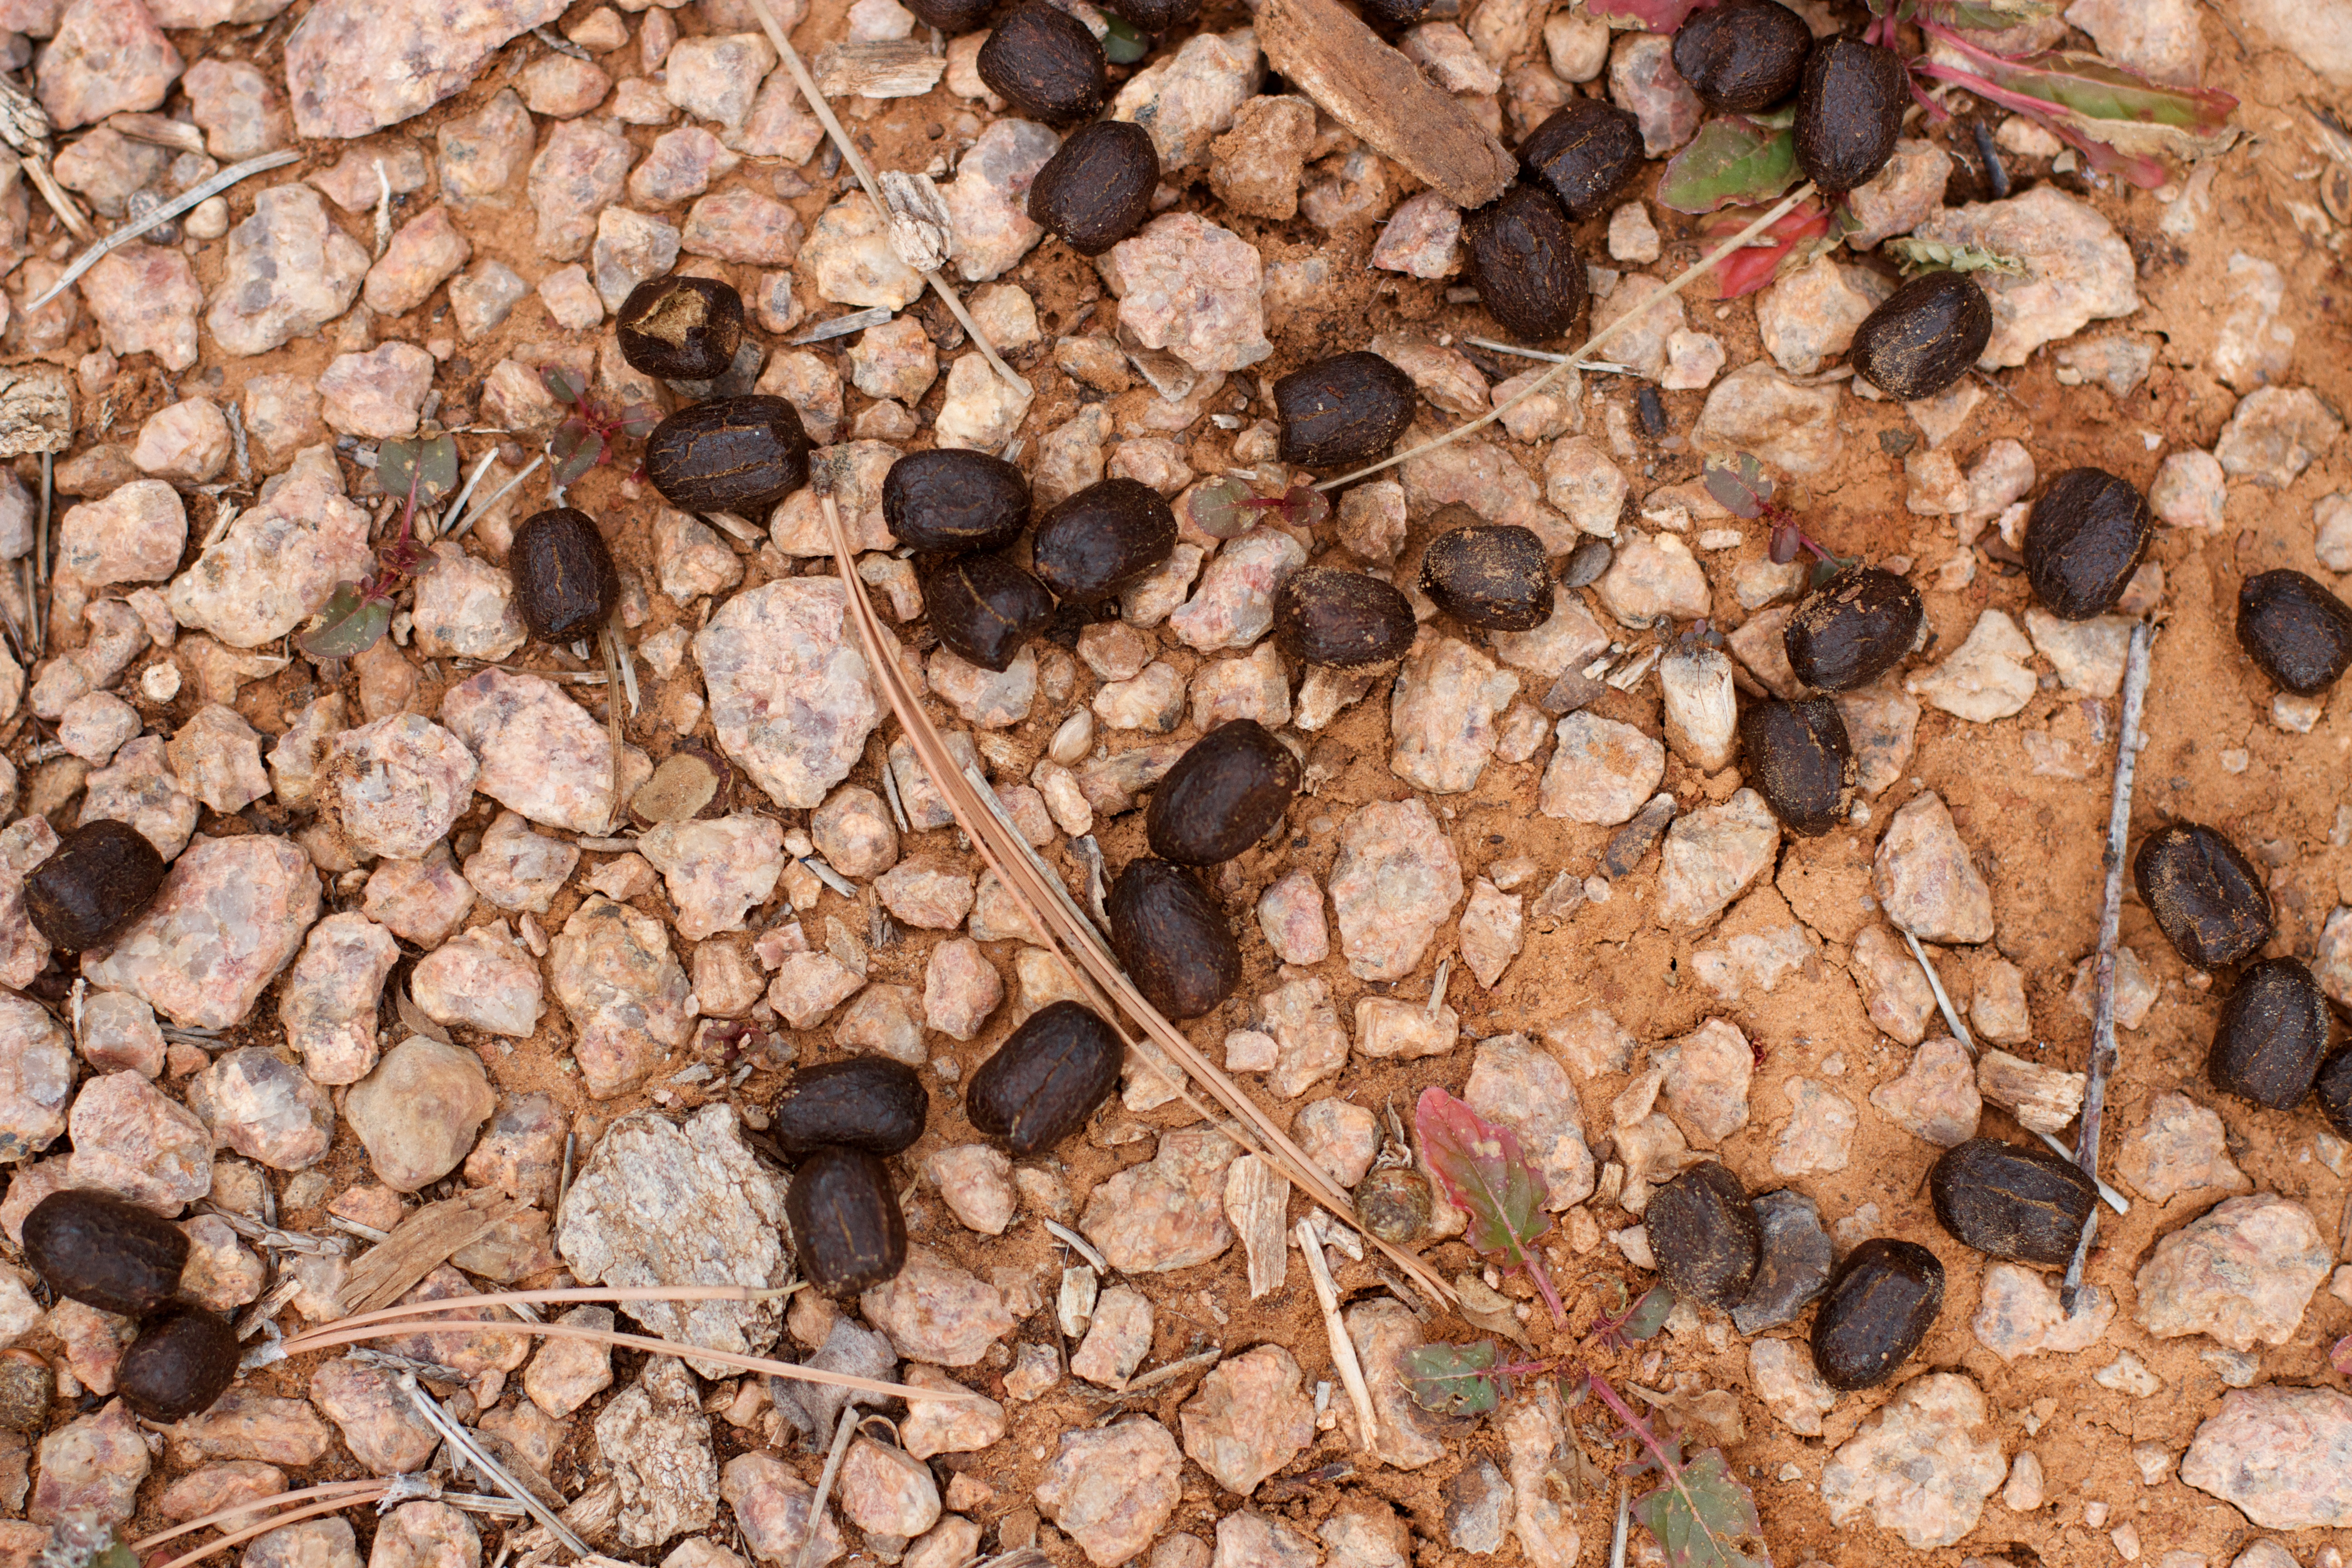
rock, flower, produce, soil, material, gravel, grass family